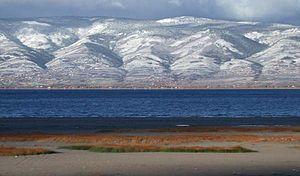
Liste des parcs d'État de l'Idaho aux États-Unis d'Amérique par ordre alphabétique. Ils sont gérés par l'Idaho State Department of Parks and Recreation.